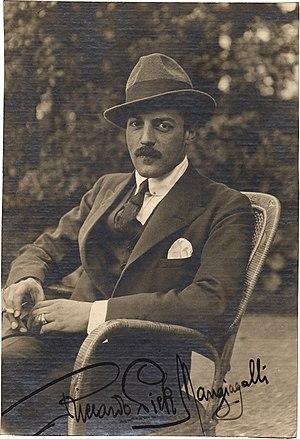
Riccardo Pick-Mangiagalli est un compositeur et pianiste italien originaire de Bohême.